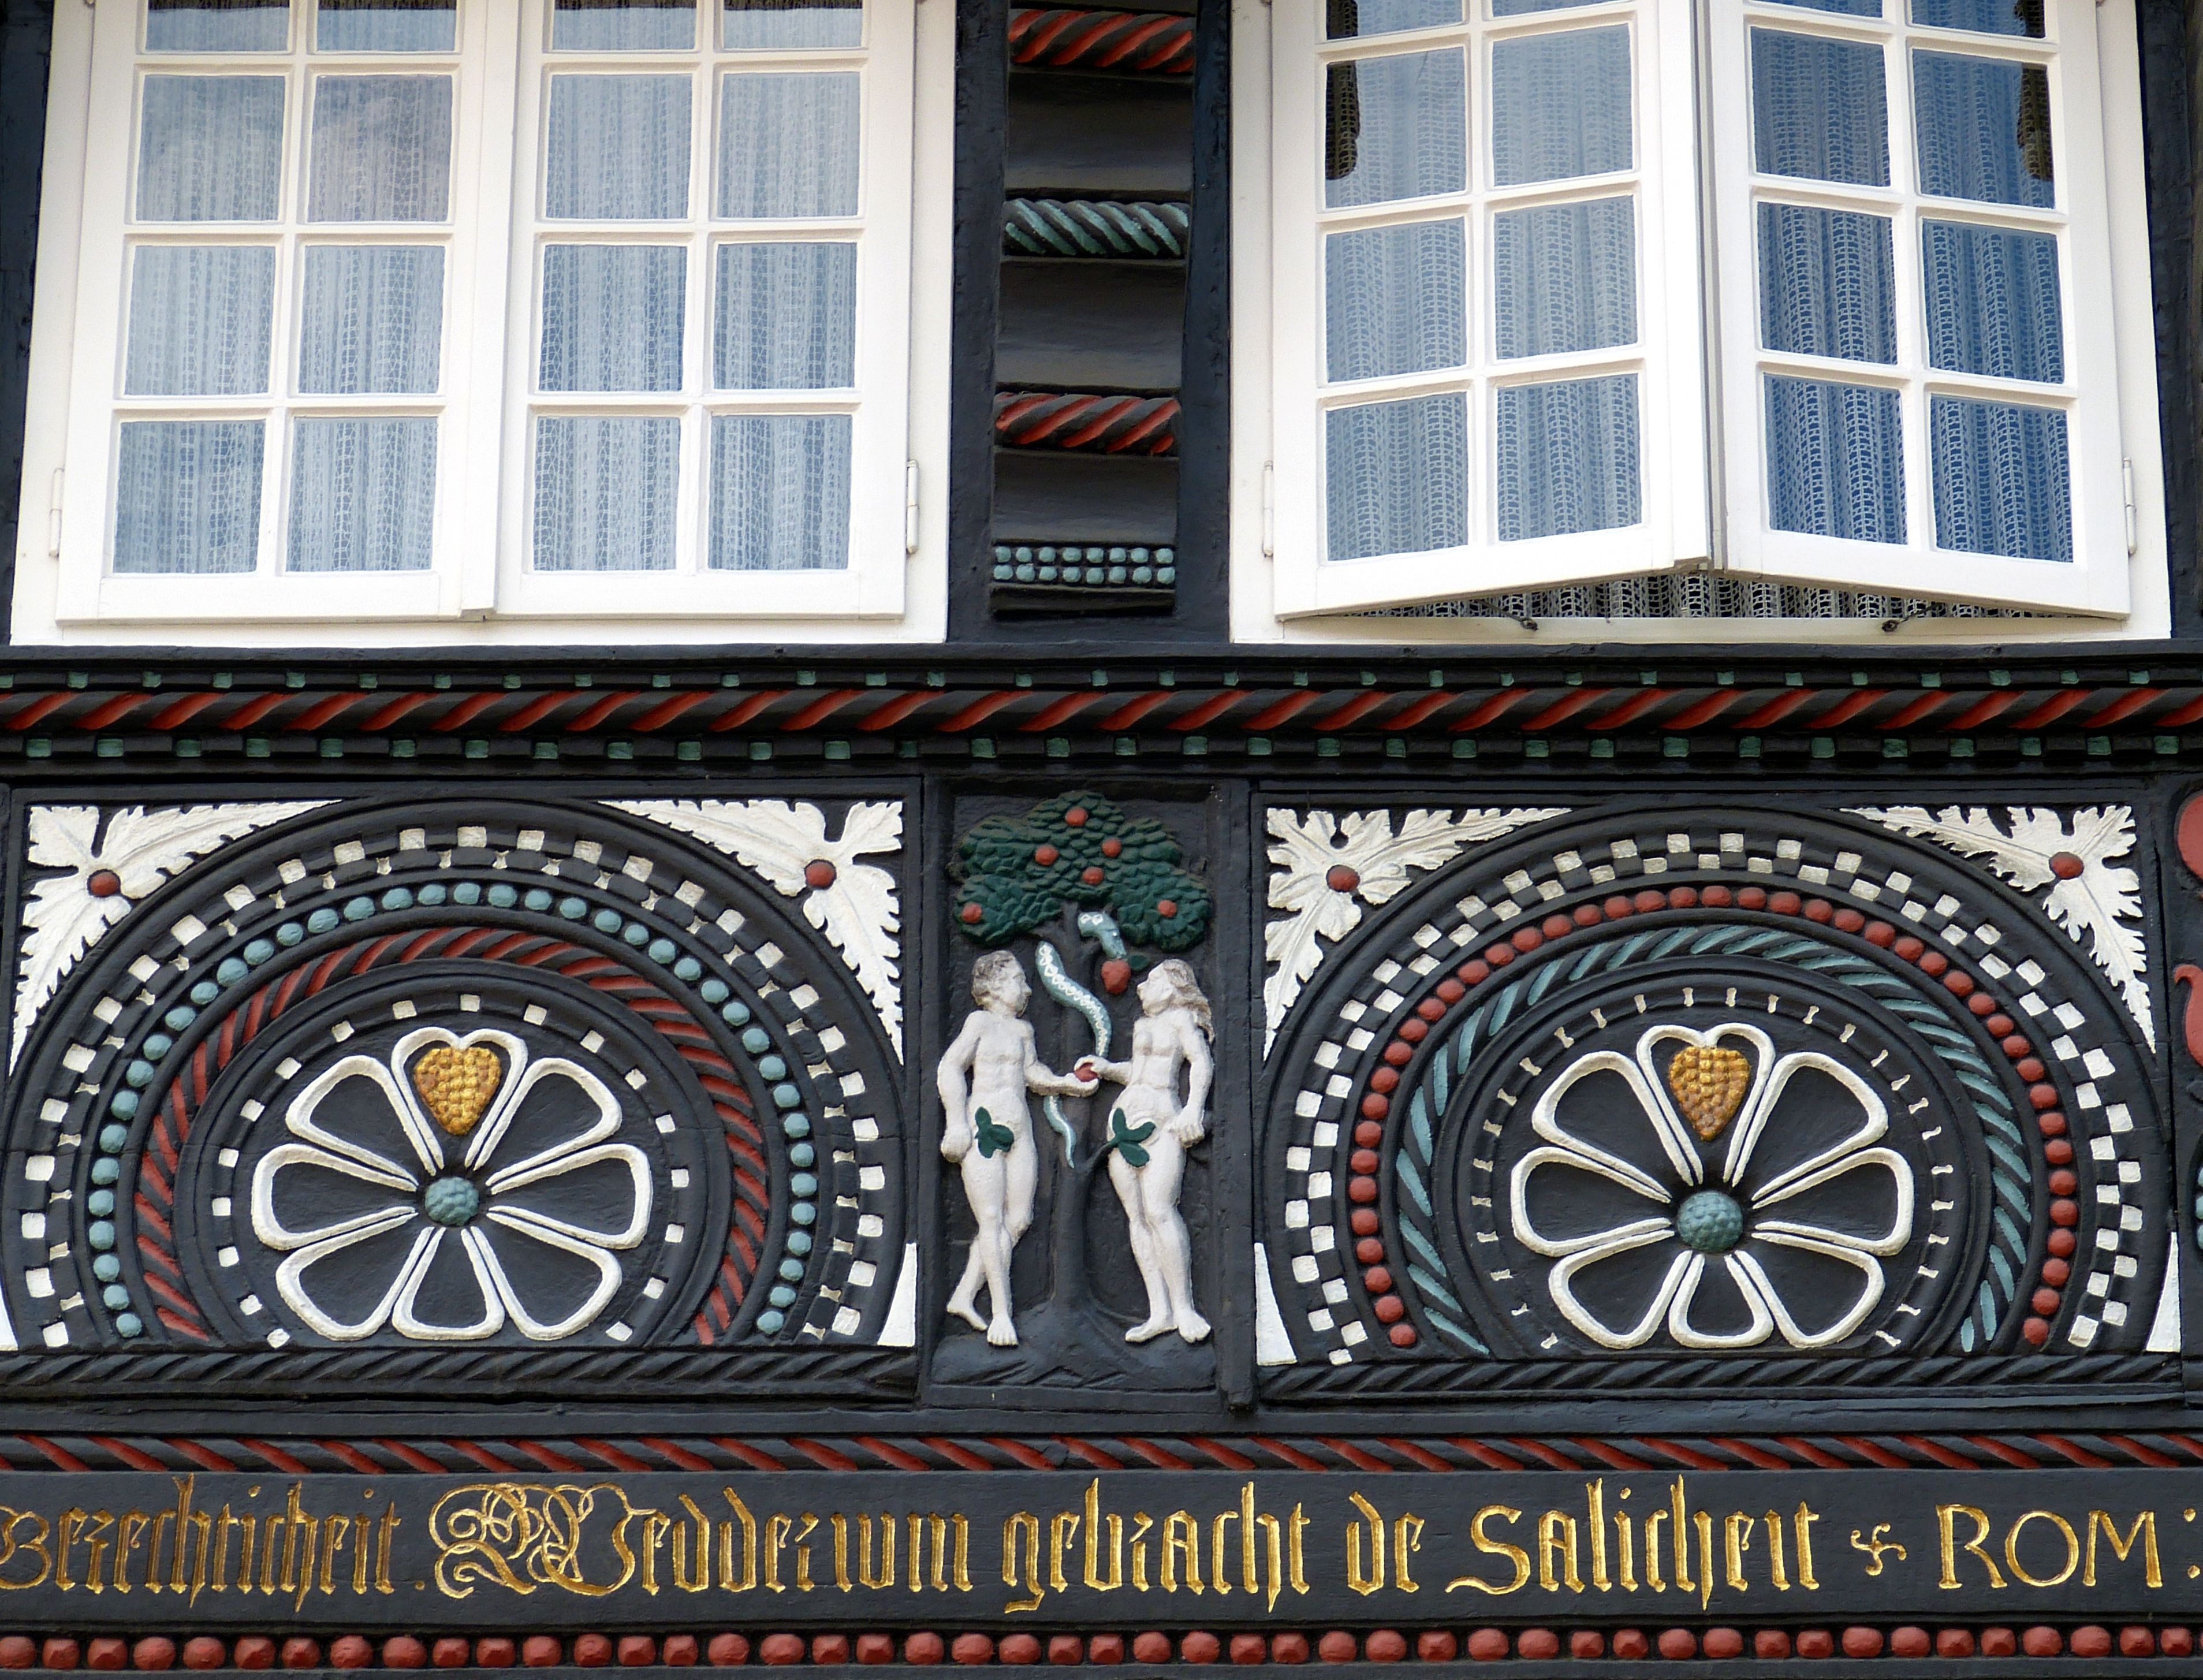
wood, window, building, home, facade, decor, old town, art, carving, historically, saying, eva, adam, fachwerkhaus, truss